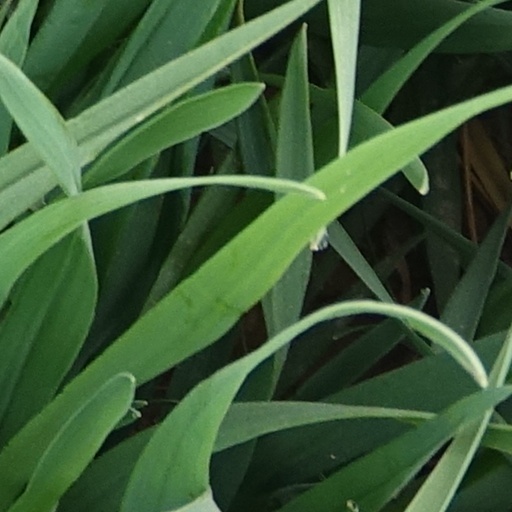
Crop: wheat